The Art of Skiing

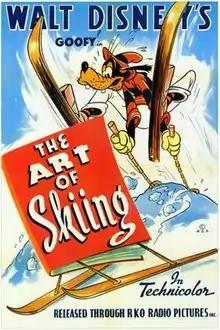

The Art of Skiing is a Goofy cartoon made by Walt Disney Productions in 1941. It has historical significance as the first cartoon to use the now-famous Goofy holler, provided by Hannes Schroll, as well as the short that led to the "How to..." series, beginning with "How to Play Baseball" (1942) and continuing through "How to Hook Up Your Home Theater" (2007).